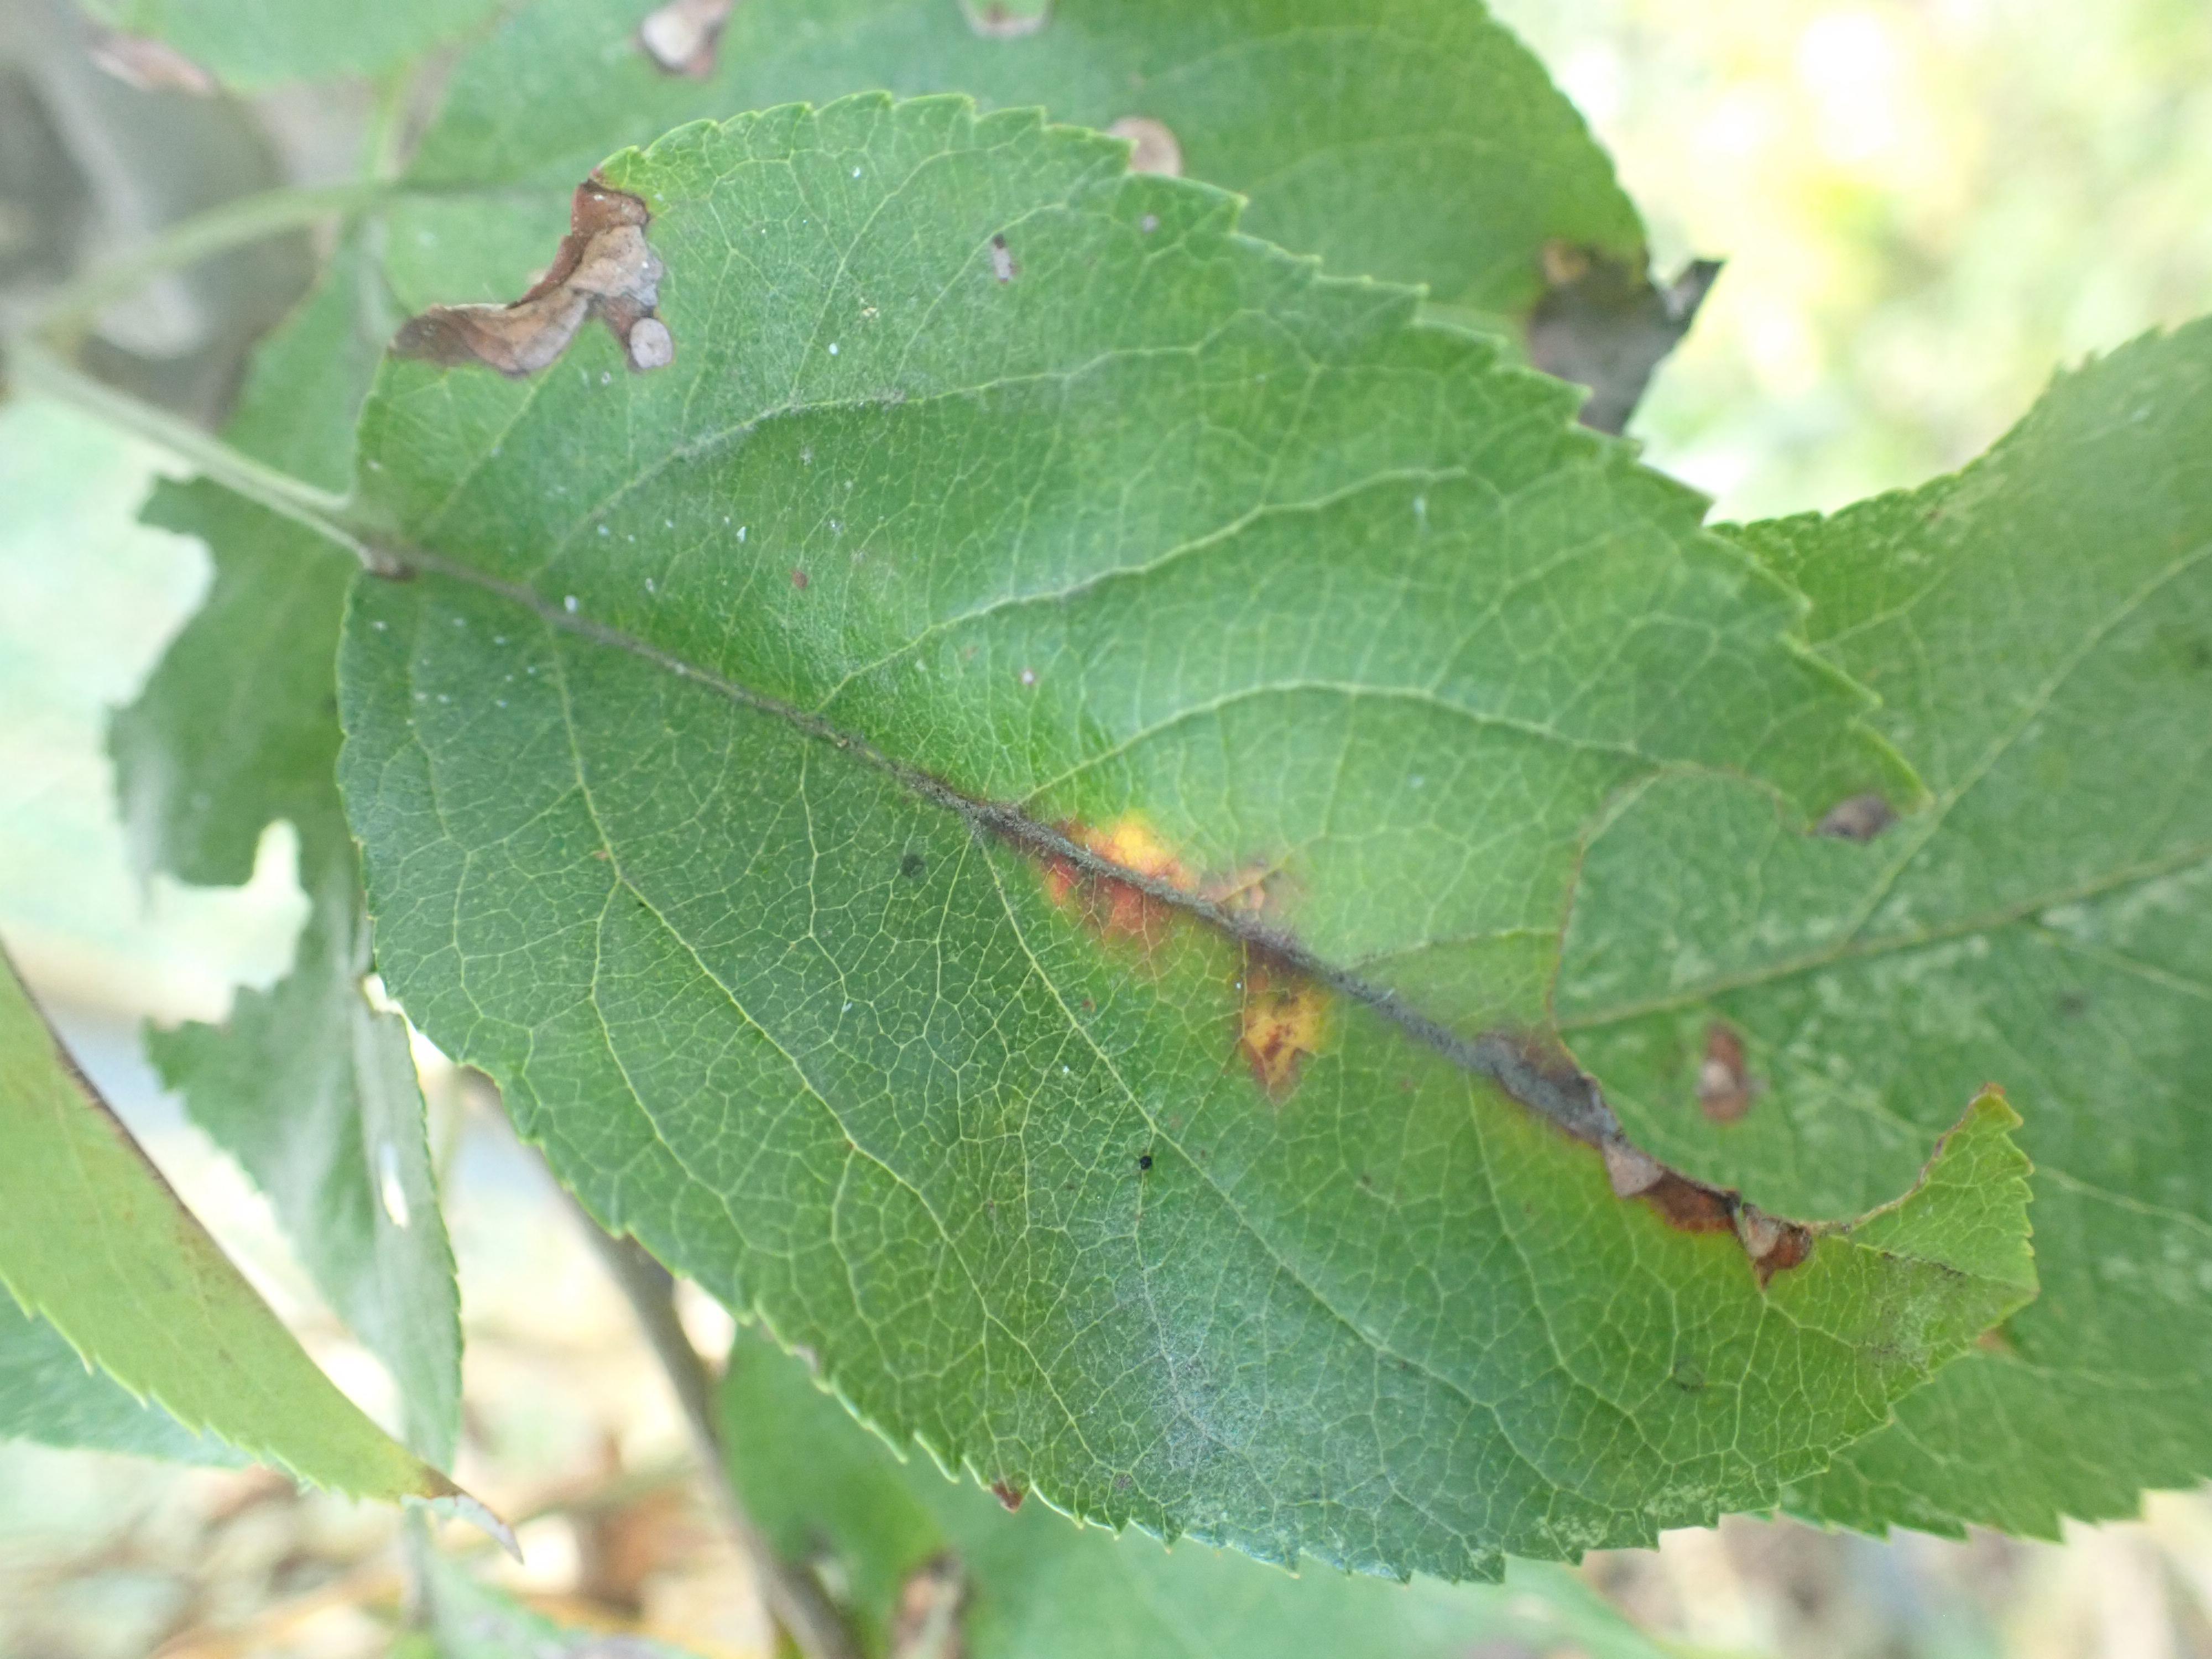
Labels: complex